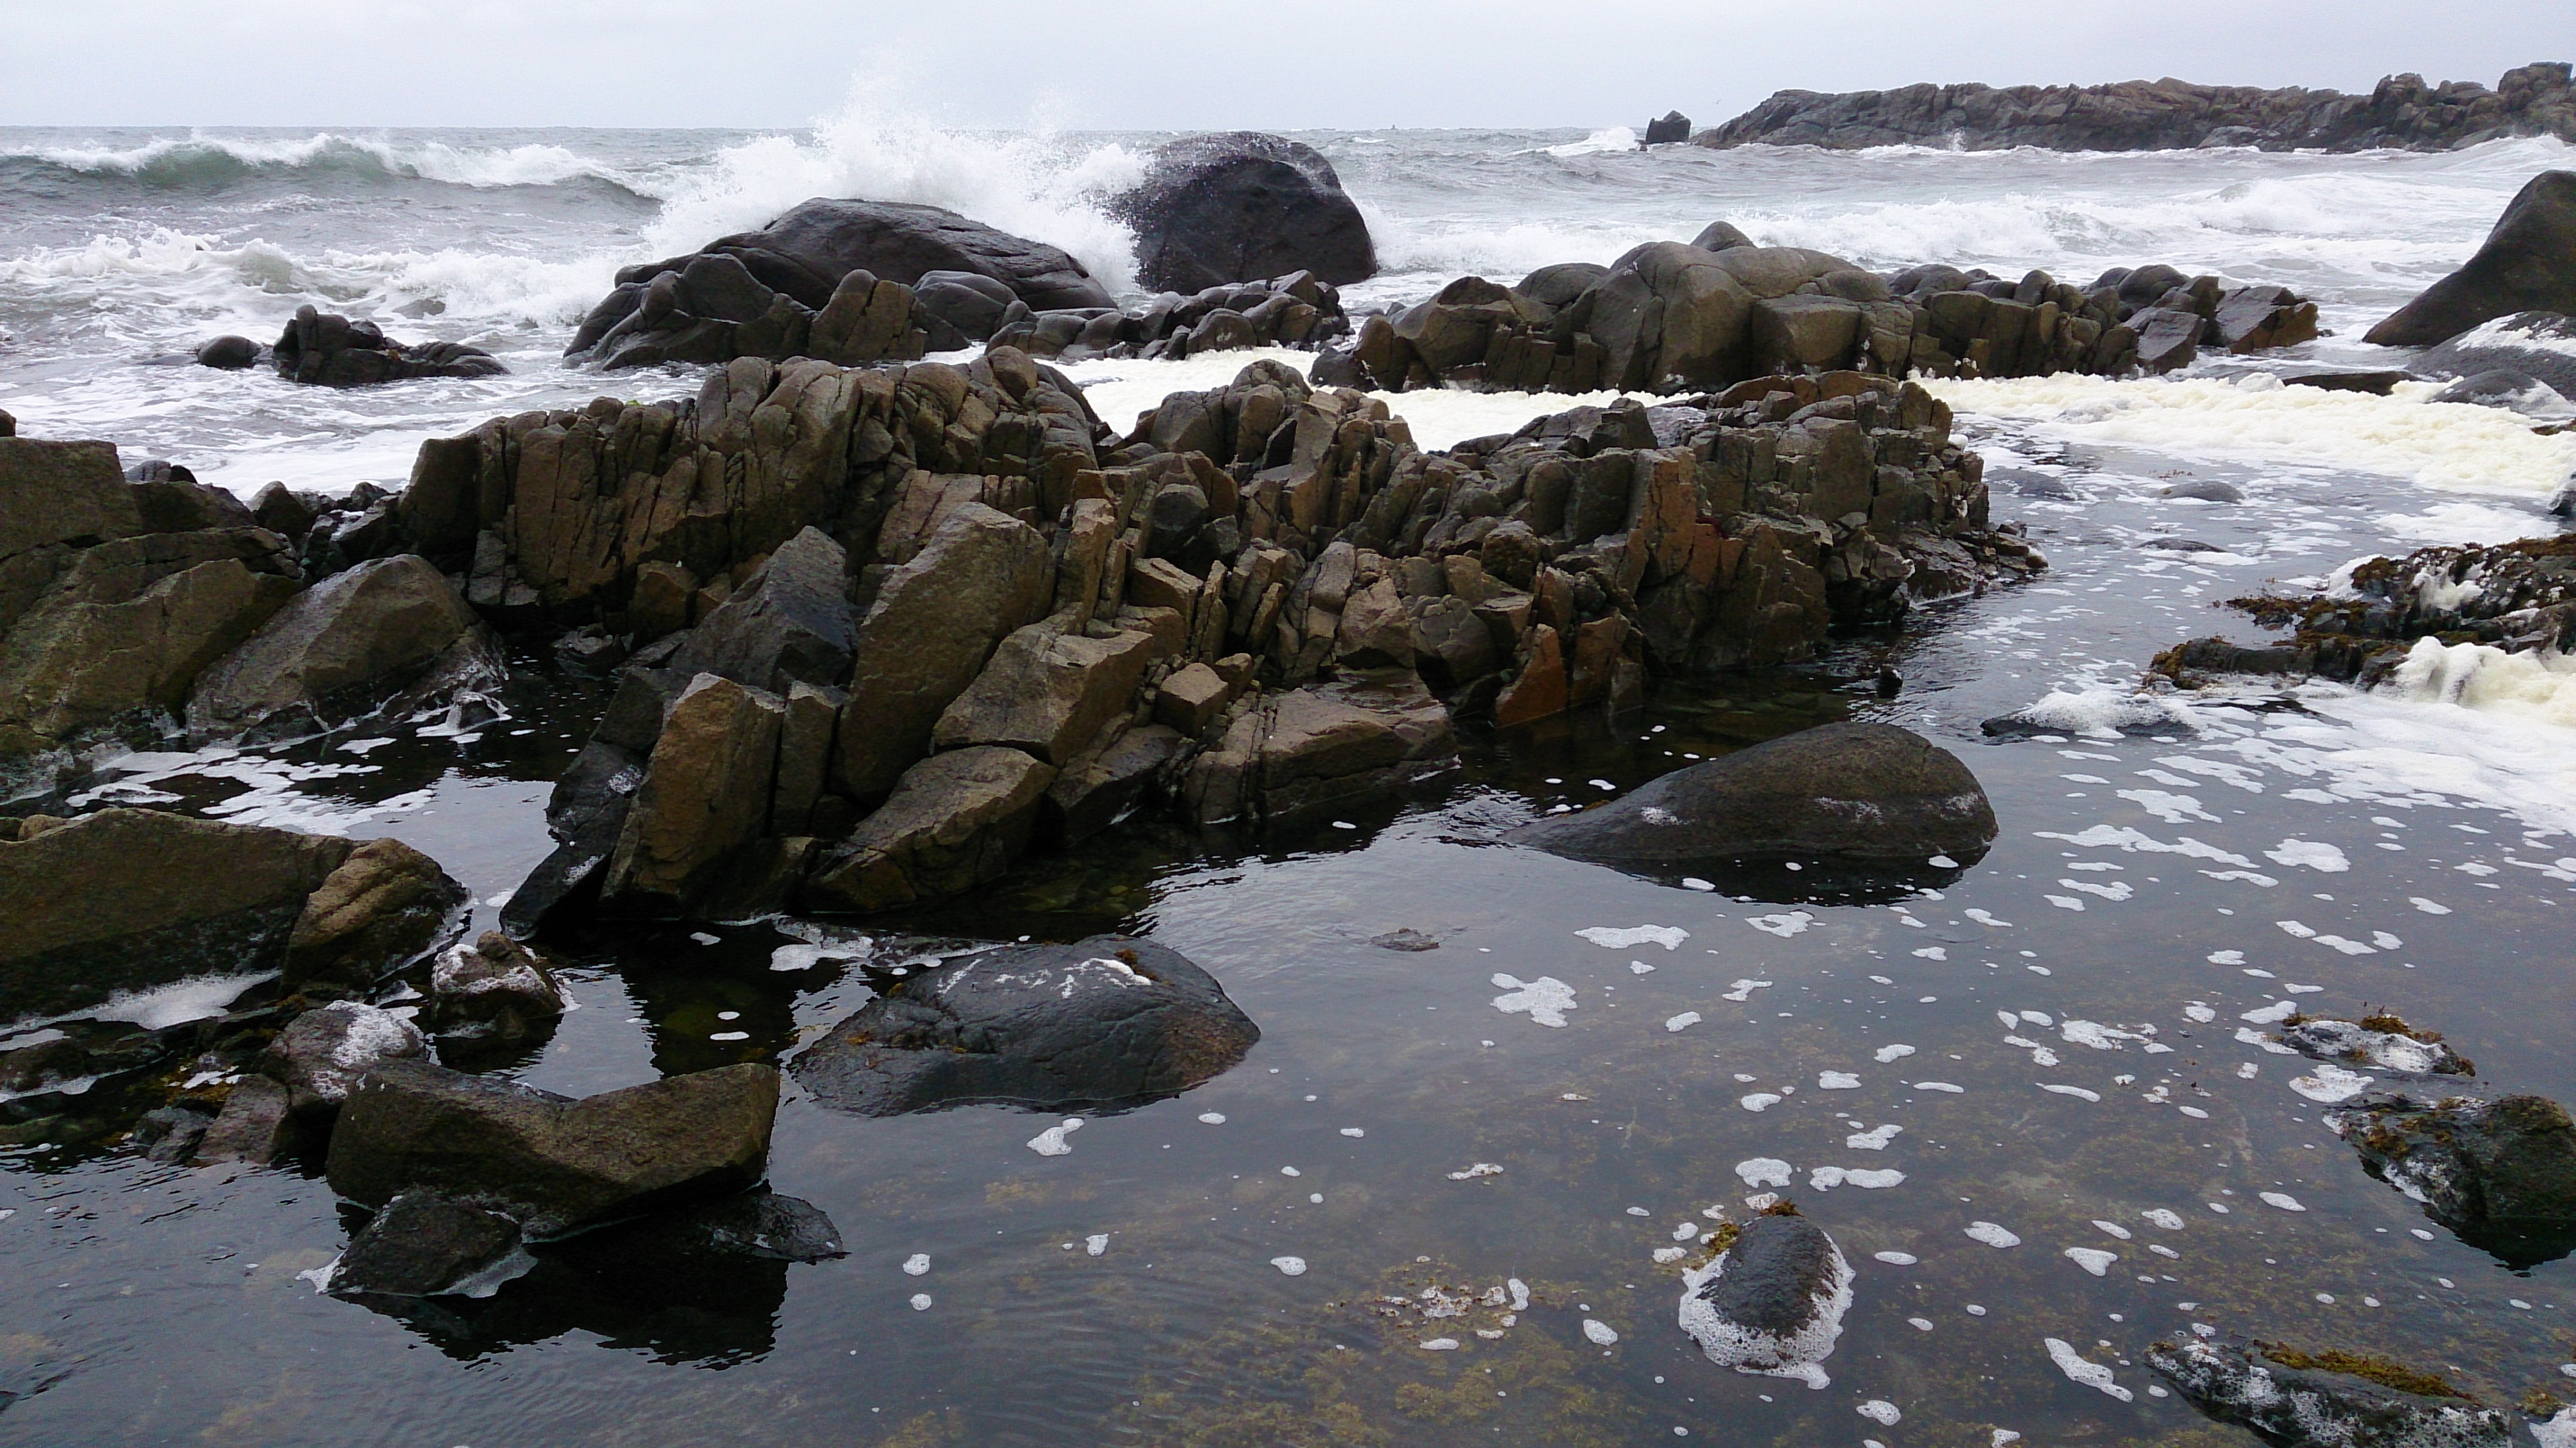
beach, sea, coast, water, rock, ocean, shore, wave, stream, ice, cove, bay, rapid, body of water, waves, the nature of the, lofoten, squirt, tide pool, wind wave